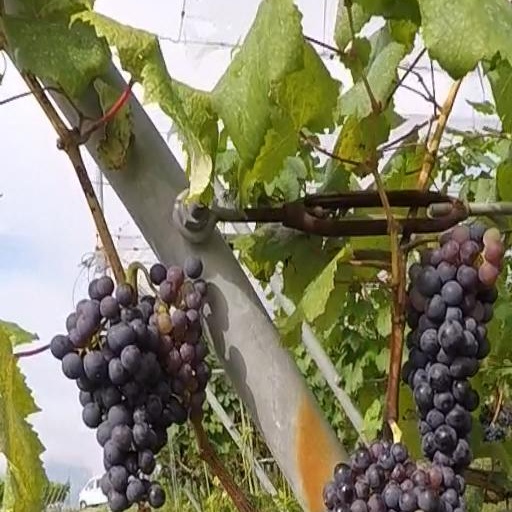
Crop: grape